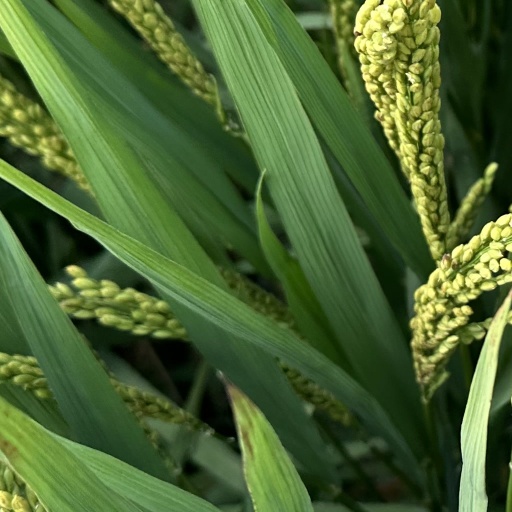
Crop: rice